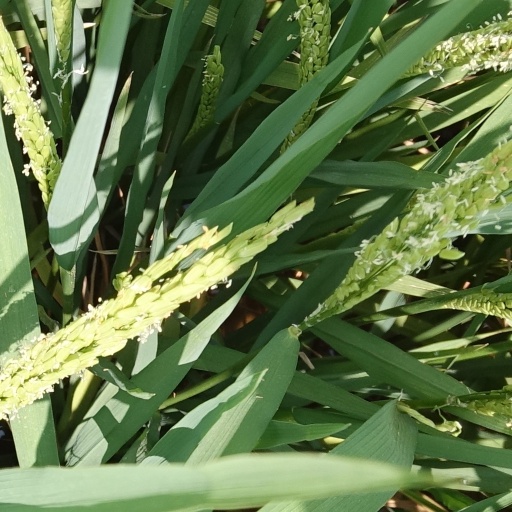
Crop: rice